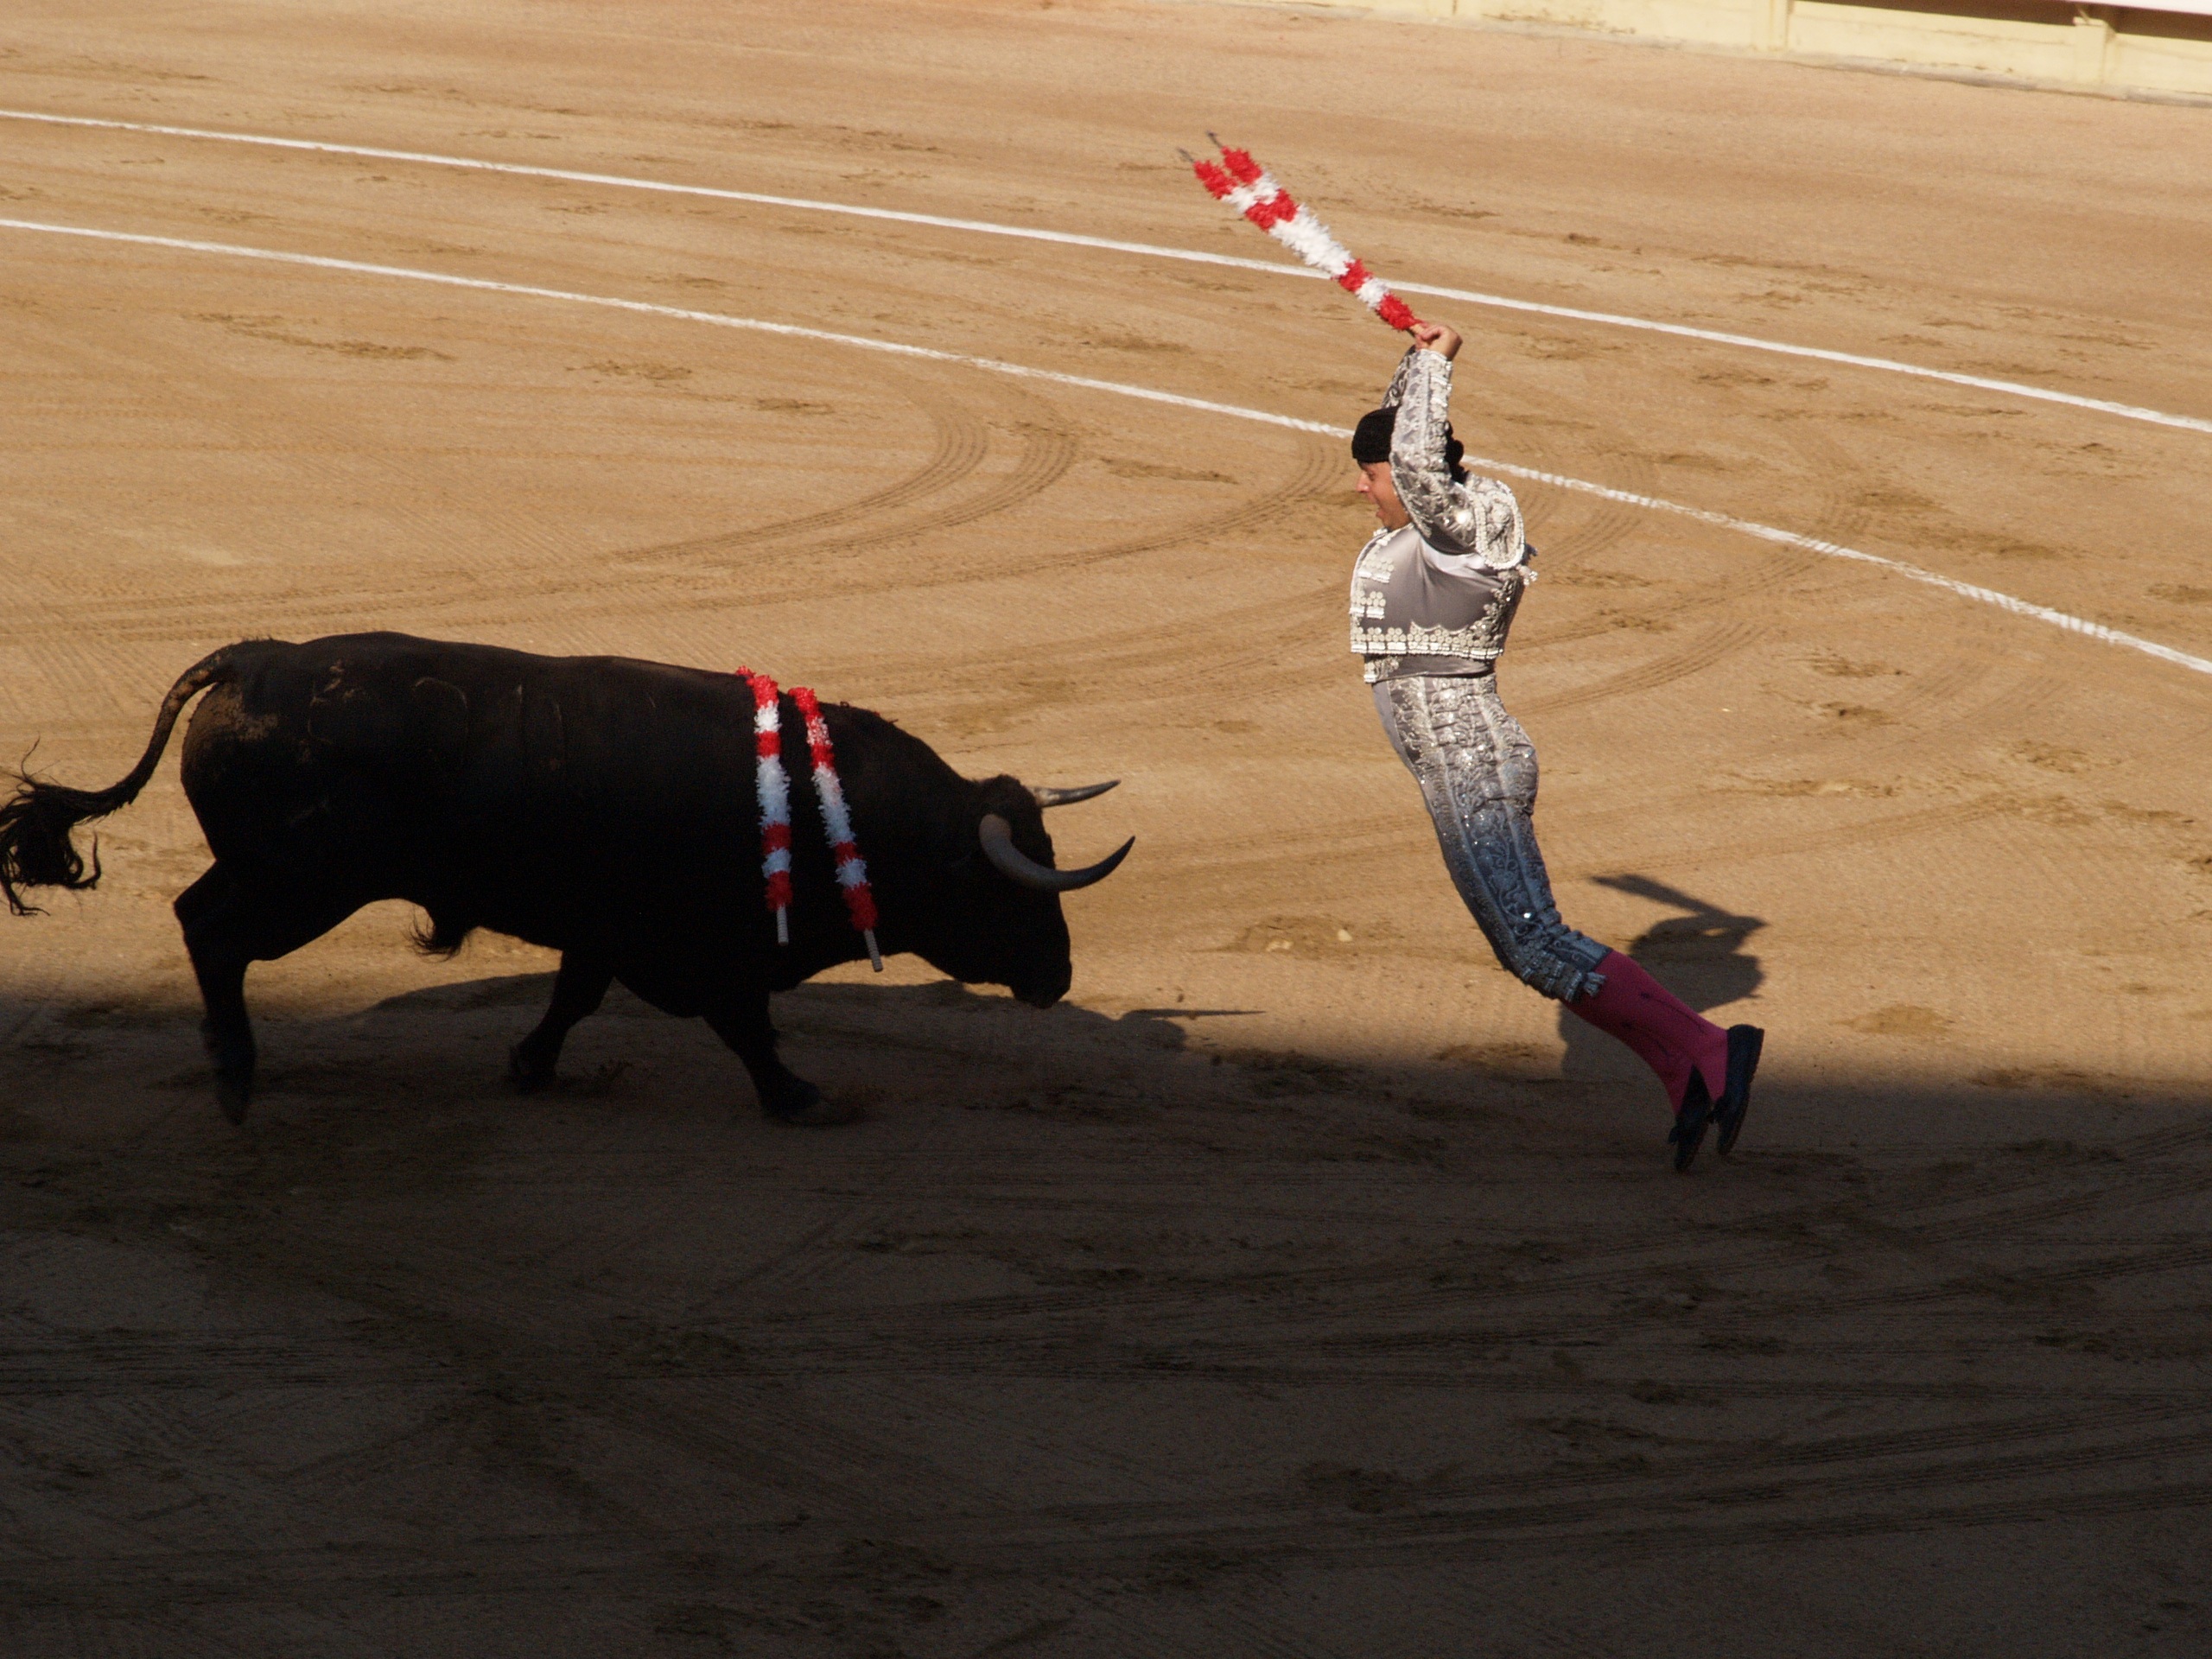
bull, sports, performance, bullring, tradition, bullfighting, bulls, entertainment, performing arts, matador, torero, cattle like mammal, animal sports, banderillero, banderillas